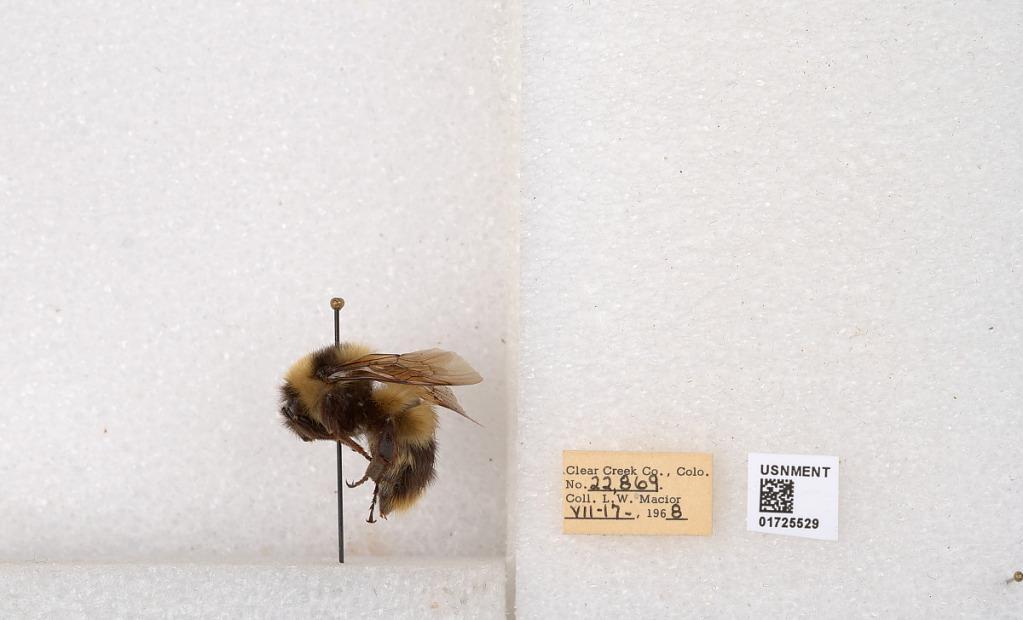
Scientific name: Bombus kirbyellus
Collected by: L. Macior
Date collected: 1968-7-17
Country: United States
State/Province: Colorado
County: Clear Creek
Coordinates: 39.6891, -105.644